1834 Philadelphia race riot

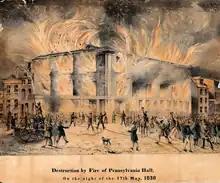
The 1838 destruction of Pennsylvania Hall was one of several instances of racial violence to occur following the riot.

The following night, Tuesday, August 12, a mob of several hundred white people, primarily composed of working class and Irish immigrants, gathered at the Flying Horses and began rioting. The mob, which grew to about 400 or 500 people, destroyed the carousel and the building and beat any African American on sight. Following this, the mob proceeded down South Street and into Moyamensing, an impoverished, mostly African American municipality, where they continued their rioting, destroying many black-owned buildings in the process. Constables were called in from Philadelphia to help put down the disturbance, and Philadelphia Mayor John Swift assembled a posse of about 300 citizens to help restore order. During this first night of rioting, 18 individuals were arrested.